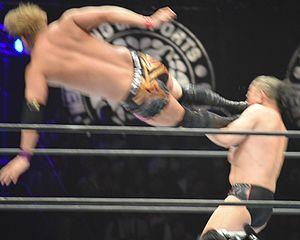
Kazuchika Okada, né le 8 novembre 1987 à Anjō, est un catcheur japonais qui travaille actuellement à la New Japan Pro Wrestling.